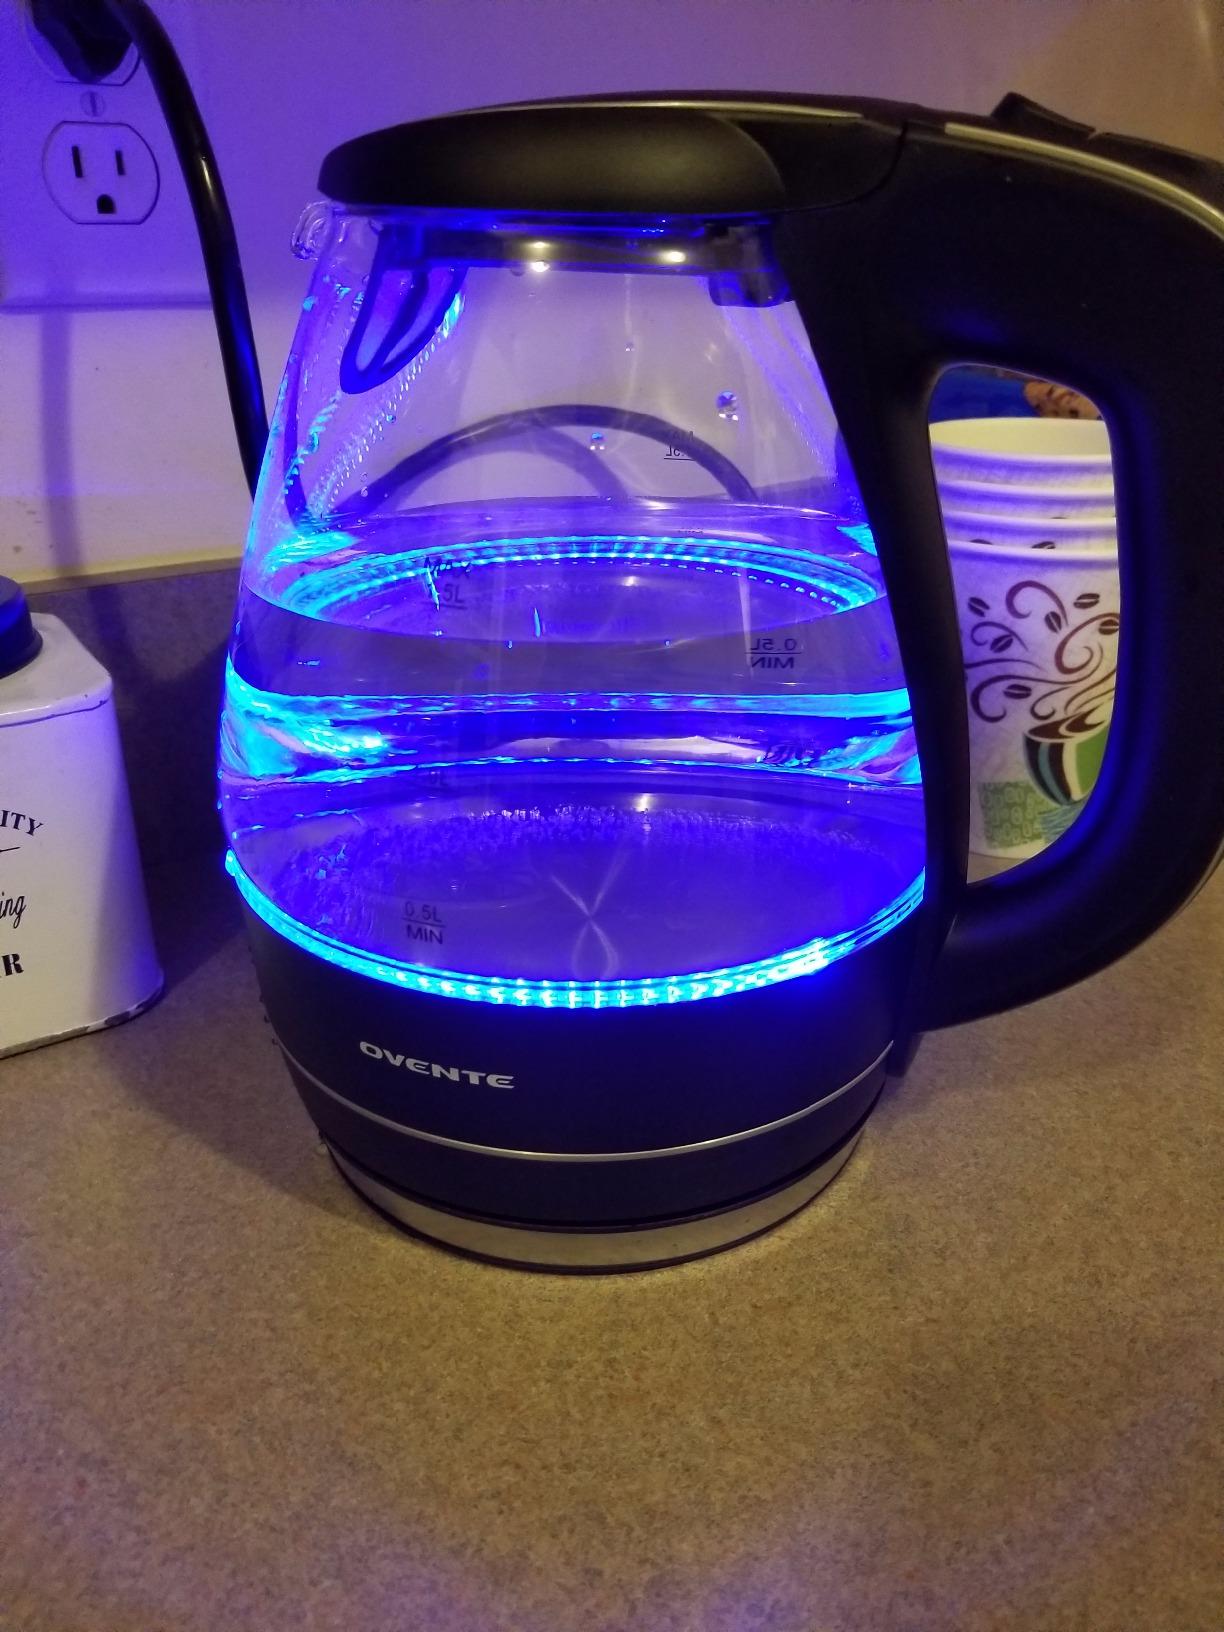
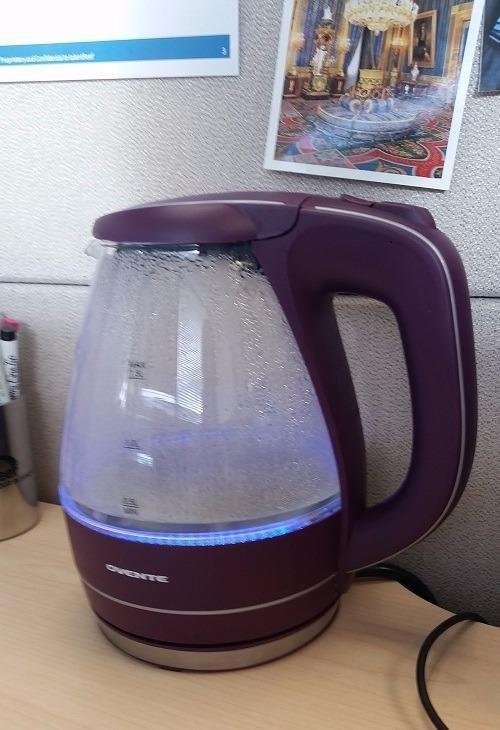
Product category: items_kettle
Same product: no